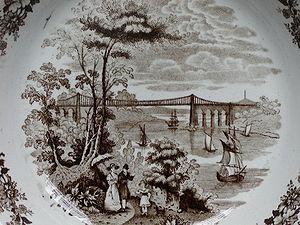
Karl Ernst von Baer, naturaliste balte, démontre que les œufs des mammifères sont dans les ovaires, et met fin à une recherche de 200 ans sur les œufs des mammifères.
Le pont suspendu de Menai, dû à Thomas Telford, franchit le détroit de Menai, un bras de mer entre l'île d'Anglesey et le comté Gwynedd.